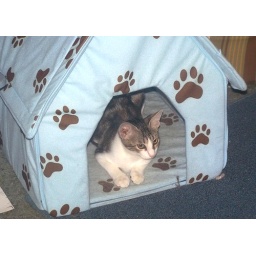
Sassy in the blue cat hut